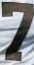
Number: 7